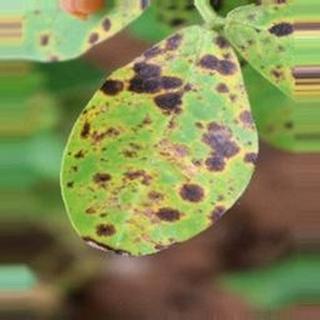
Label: groundnut_late_leaf_spot